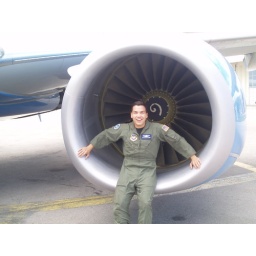
This is me sitting in the engine of one of the aircraft I have the pleasure of flying aboard.